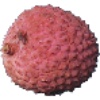
Label: lychee